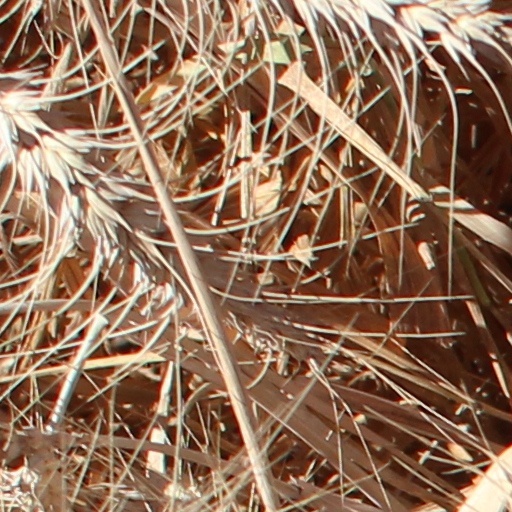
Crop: wheat